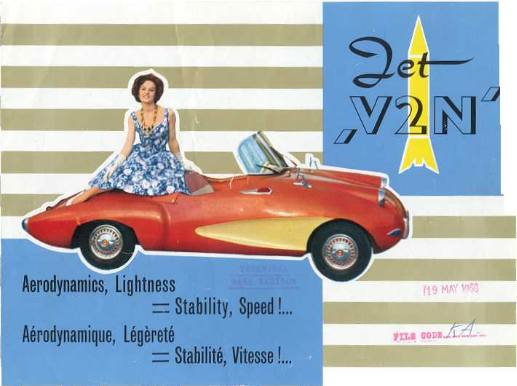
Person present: Yes